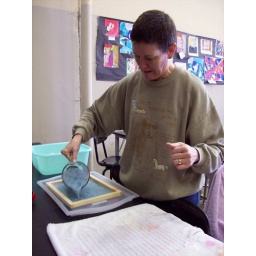
getting the paper goo suspended in the water and on the screen was a delicate process.